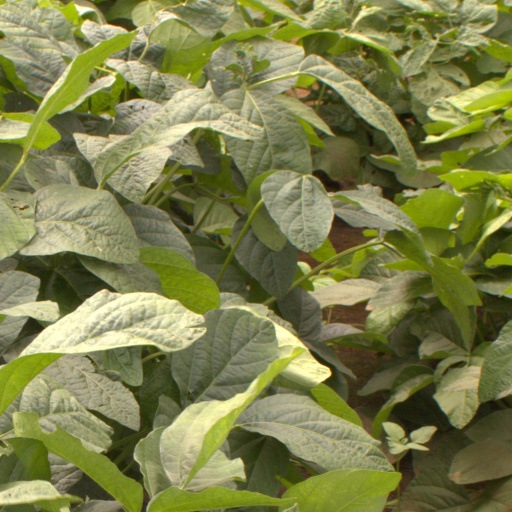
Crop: soybean